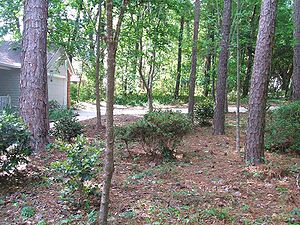
Skovbundsbed
Lysåbent skovbundsbed med Rhododendron og kun få bundplanter.
Et skovbundsbed eller skovbed er et bed, der er anlagt med vækstbetingelser, der ligner skovbundens. Er fokus primært på urter og mindre buske, kaldes et sådant bed som regel for et skovbundsbed; er fokus tillige på træerne tales der oftest om et skovbed, en skovhave eller woodland. Træer eller større buske må dog som regel være til stede i et vist omfang for at skabe det rette mikroklima.